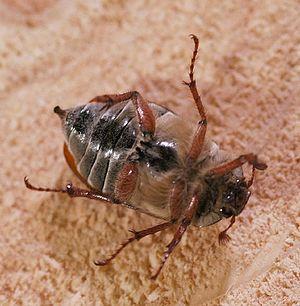
Le hanneton forestier, Melolontha hippocastani, est une espèce d'insectes coléoptères de la famille des Scarabaeidae, de la sous-famille des Melolonthinae.